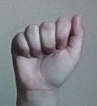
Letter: saad